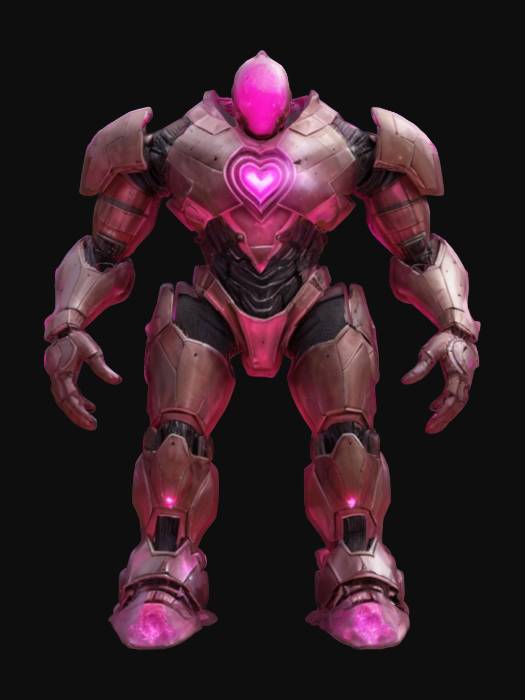
미적 점수 (1~10점): 6